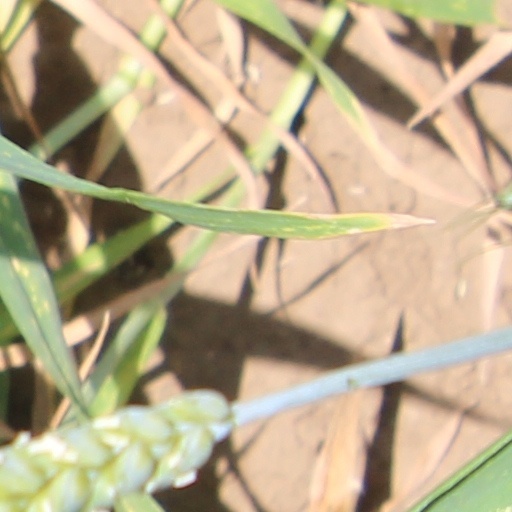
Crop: wheat